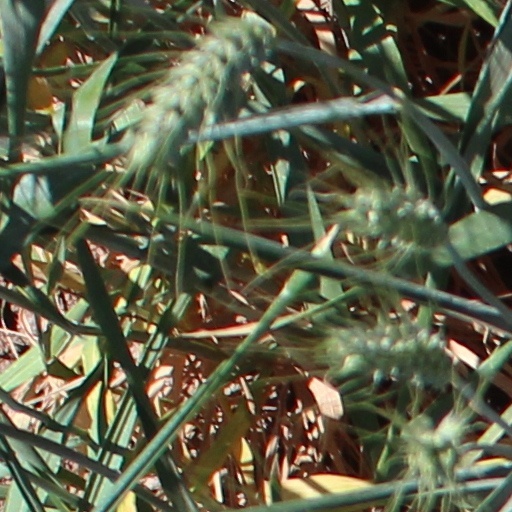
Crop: wheat